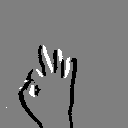
ASL letter: f